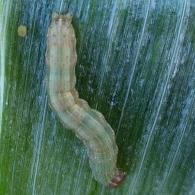
Crop: Onion
Condition: caterpillar-p